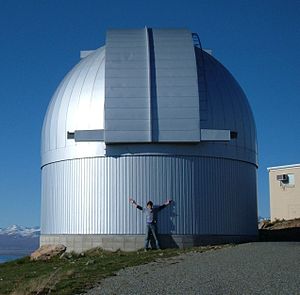
Mount John University Observatory
Observatoriebygningen, der huser 1,8 meter MOA-teleskopet til undersøgelse af mørkt stof
Mount John University Observatory er New Zealands primære astronomiske observatorium. Det er beliggende 1.031 meter over havet, på toppen af Mount John i den nordlige ende af Mackenzie Basin på Sydøen i New Zealand. Der er fire teleskoper på stedet: to 0,6 m, en 1,0 m og en 1,8 m. Den nærmeste bebyggelse er feriebyen Lake Tekapo.